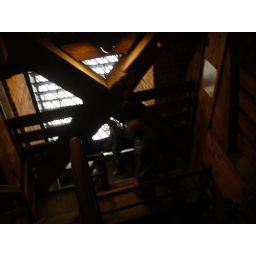
Winding through the wooden 'labyrinth' in the bell tower